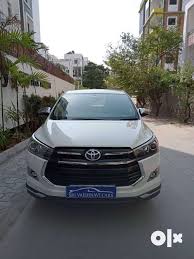
Label: noambulance